Aspropaxillus giganteus

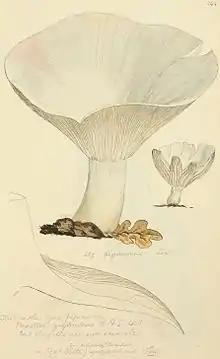
Illustration of the type figure of "A. giganteus" (originally "Agaricus giganteus") (1803)

The cap can become rather large, ranging from , rarely even in diameter with a thickness of at half the radius. The cap is initially convex with an inrolled margin, then flattens out and becomes shallowly funnel-shaped. The cap is smooth and creamy white in color, but may develop brown stains and circular cracks with age.